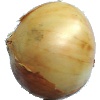
Label: Onion White 1